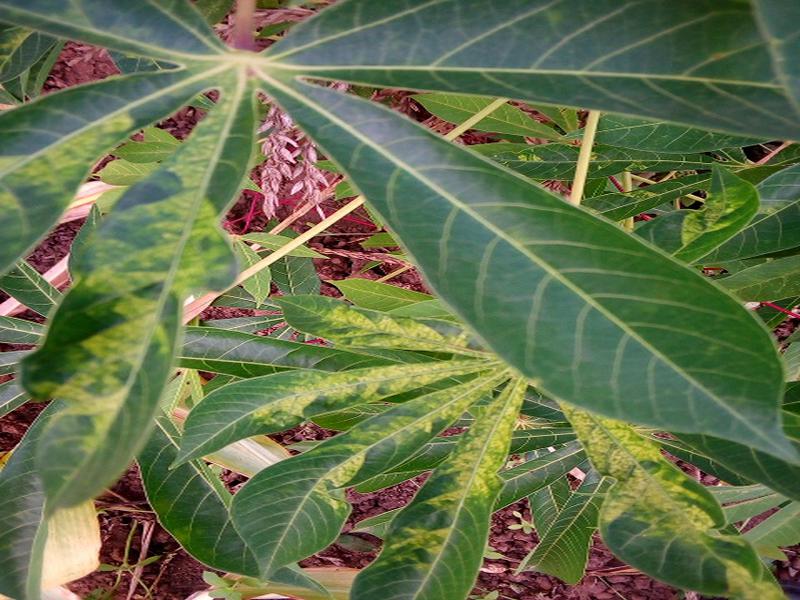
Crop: cassava
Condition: mosaic_disease